Washington Capitals

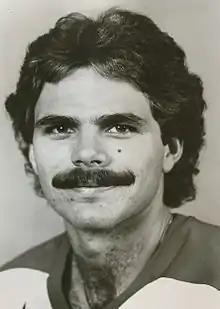
Mike Gartner helped lift the Capitals to becoming a playoff contender in the 1980s.

In August 1982, the team hired David Poile as general manager. As his first move, Poile pulled off one of the largest trades in franchise history on September 9, 1982, when he dealt longtime regulars Ryan Walter and Rick Green to the Montreal Canadiens in exchange for Rod Langway (named captain only a few weeks later), Brian Engblom, Doug Jarvis and Craig Laughlin. This move turned the franchise around, as Langway's solid defense helped the team to dramatically reduce its goals-against, and the explosive goal-scoring of Dennis Maruk, Mike Gartner and Bobby Carpenter fueled the offensive attack. Another significant move was the drafting of defenseman Scott Stevens during the 1982 NHL entry draft (the pick was made by interim general manager Roger Crozier, prior to Poile's hiring). The result was a 29-point jump, a third-place finish in the powerful Patrick Division, which had teams such as the high-powered New York Islanders, Philadelphia Flyers, and New York Rangers. Another result was the team's first playoff appearance in 1983. Although they were eliminated by the three-time defending (and eventual) Stanley Cup champion Islanders three games to one, the Caps' dramatic turnaround ended any talk of the club leaving Washington.